Raúl Francisco Primatesta

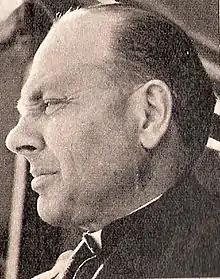
The cardinal in November 1976.

Raúl Francisco Primatesta (April 14, 1919 – May 1, 2006) was a cardinal of the Roman Catholic Church of Argentina, and Archbishop Emeritus of Córdoba.